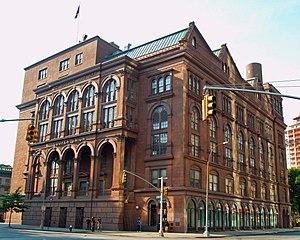
Les National Historic Landmarks de New York sont les sites historiques d'intérêt national de la ville de New York aux États-Unis.